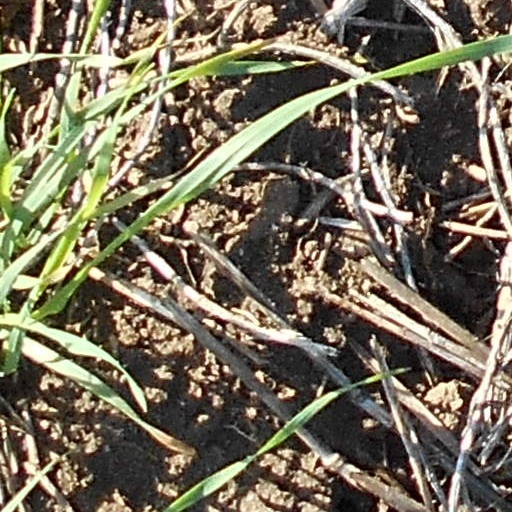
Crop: wheat